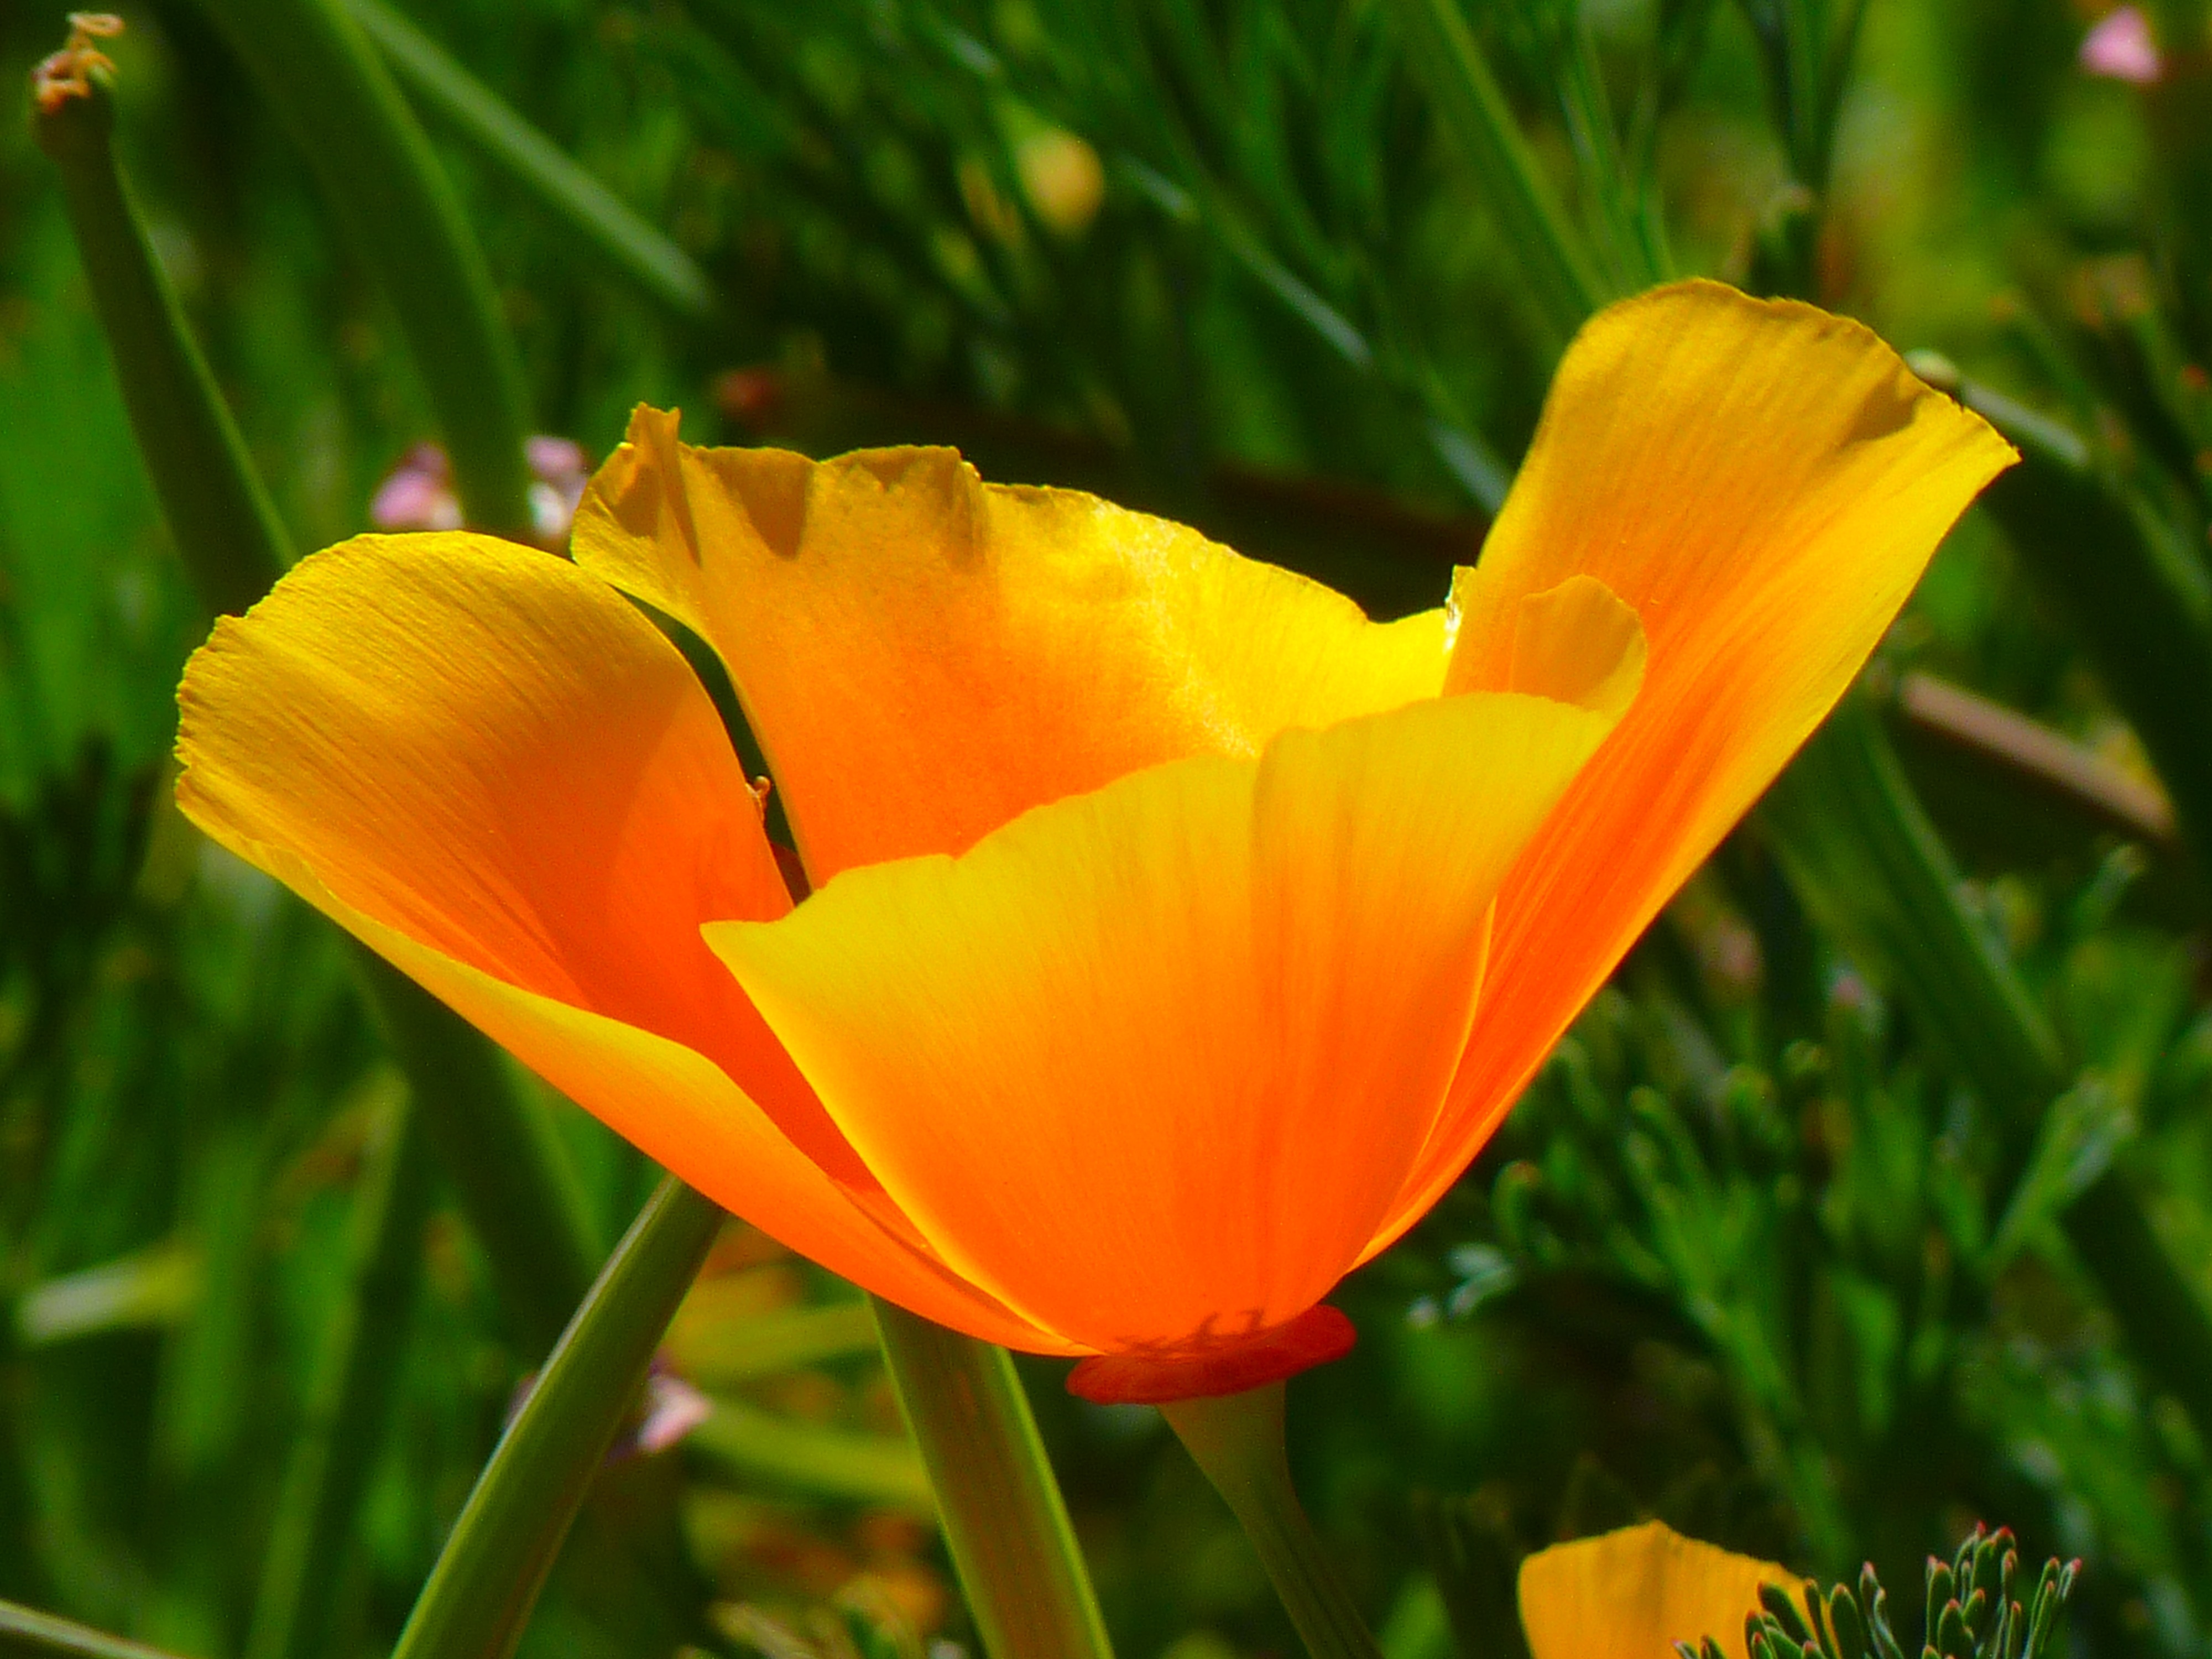
nature, blossom, plant, field, meadow, flower, petal, bloom, orange, color, botany, colorful, yellow, flora, wildflower, bright, poppy, papaveraceae, coquelicot, daylily, macro photography, flowering plant, mohngewaechs, eschscholzia californica, orange lily, plant stem, land plant, poppy family, iceland poppy, naked stalks poppy, papaver nudicaule, neon orange